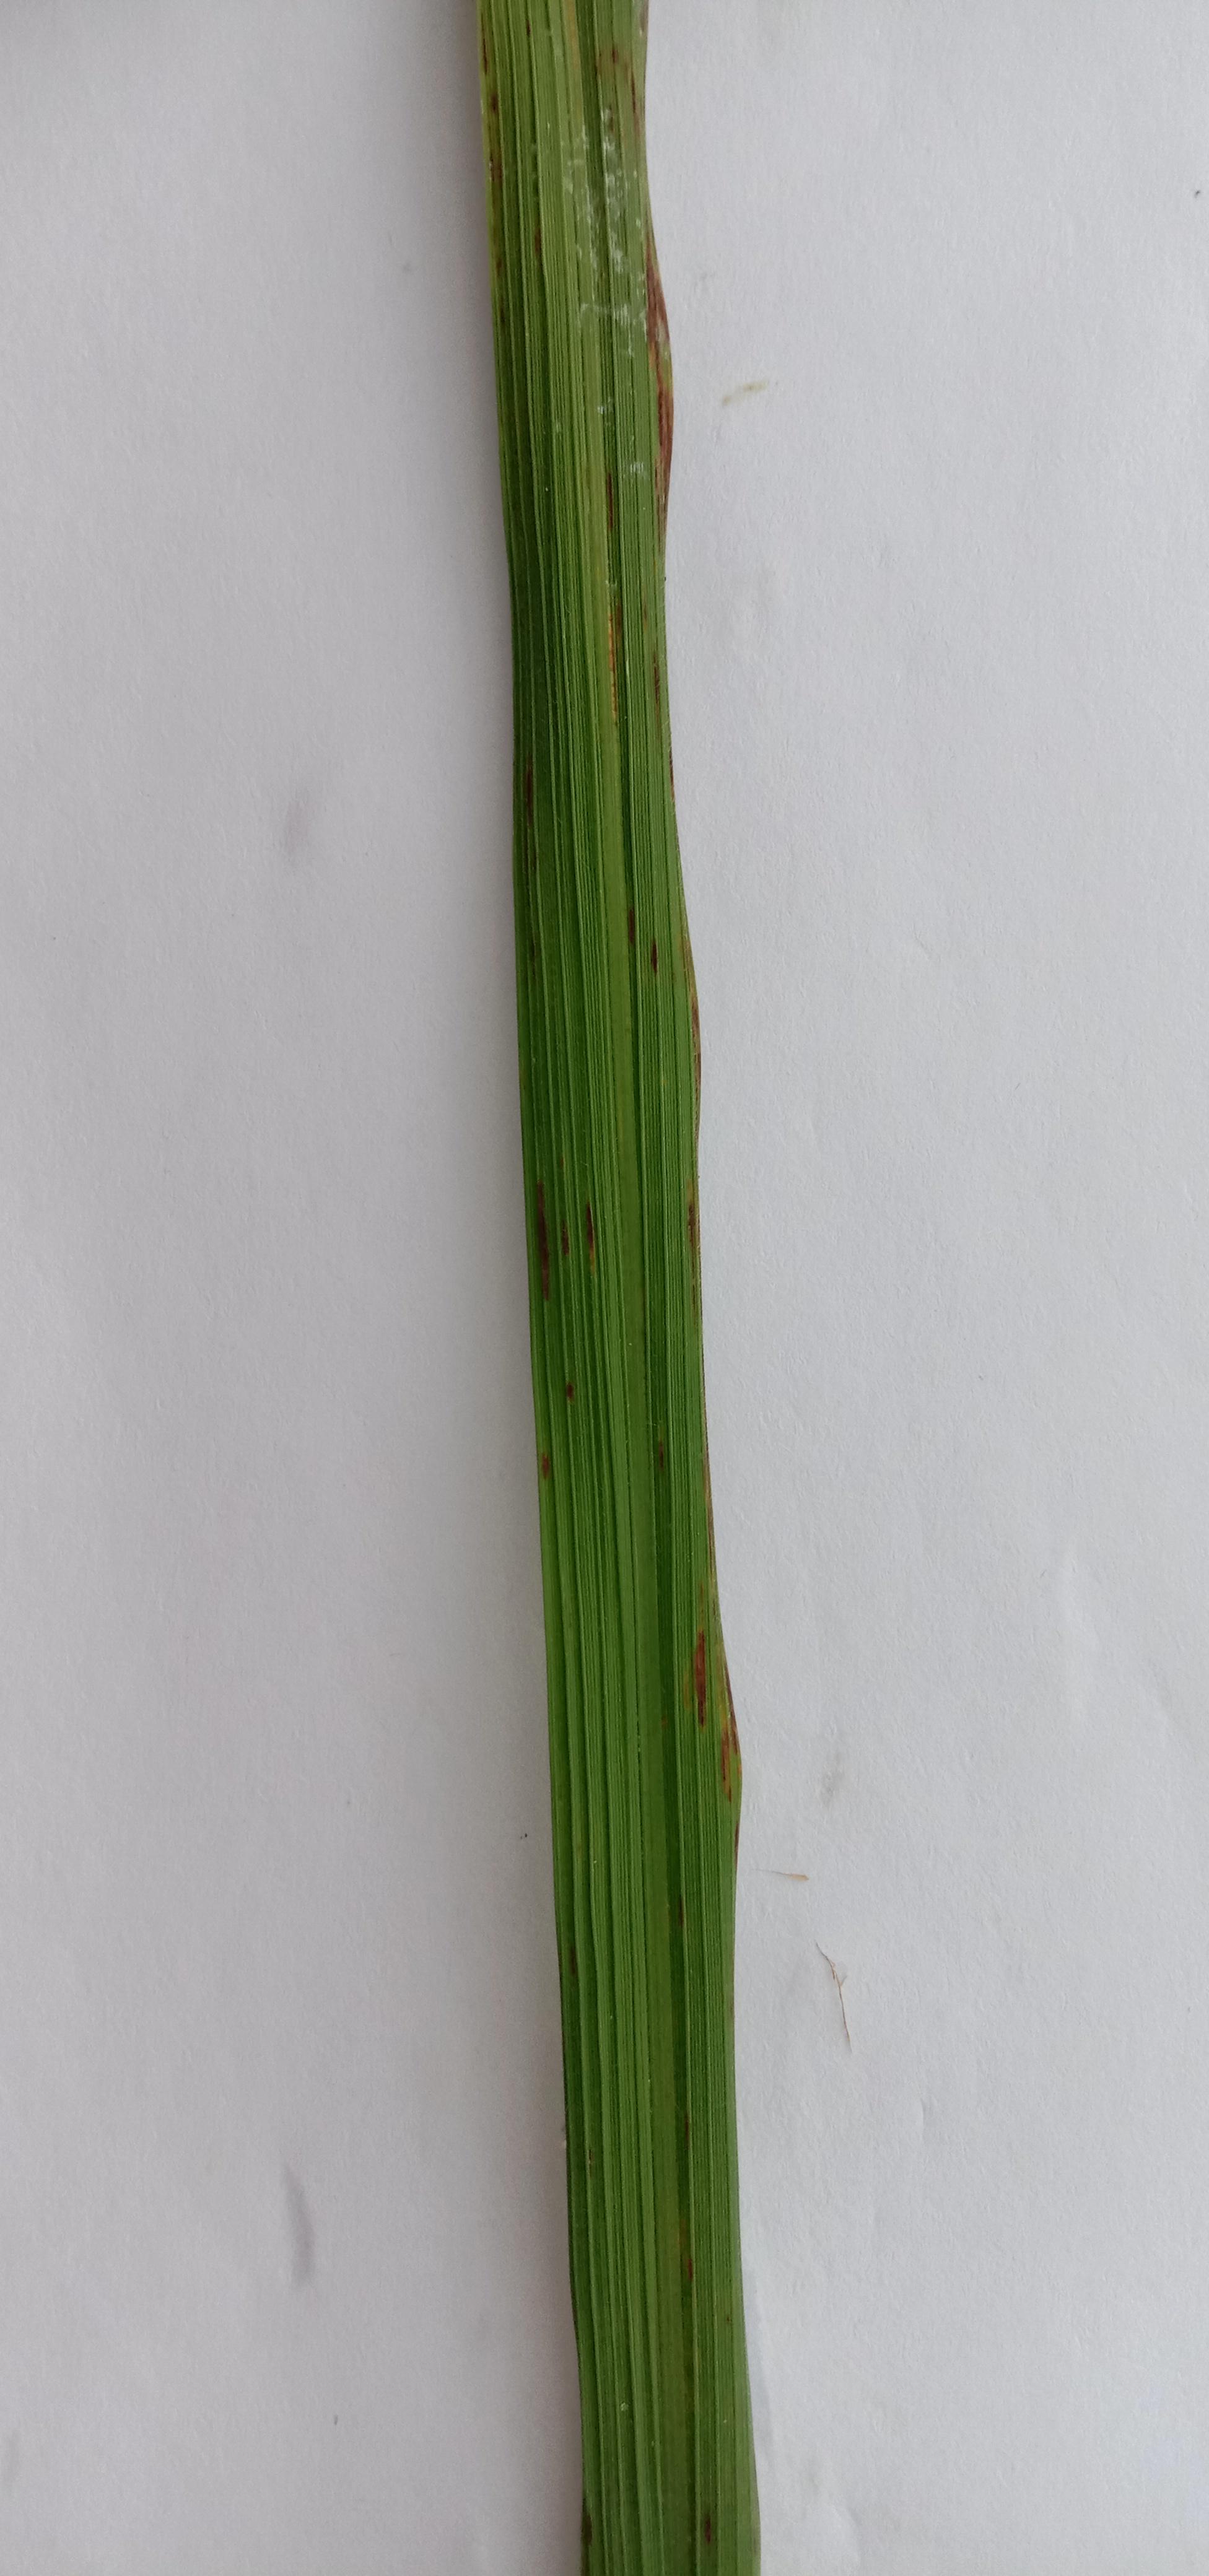
Label: Rice___Leaf_Blast